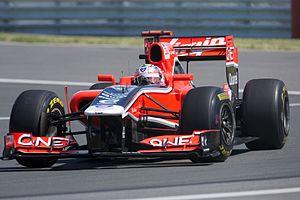
Timo Glock, né le 18 mars 1982 à Lindenfels, est un pilote automobile allemand. Il doit son prénom à Timo Salonen dont son père était un fervent admirateur.
Le Grand Prix automobile du Canada 2011, disputé le 12 juin 2011 sur le circuit Gilles-Villeneuve, à Montréal, est la 846ᵉ épreuve du championnat du monde de Formule 1 courue depuis 1950, la septième manche du championnat 2011 et la quarante-et-unième édition de l'épreuve comptant pour le championnat du monde.